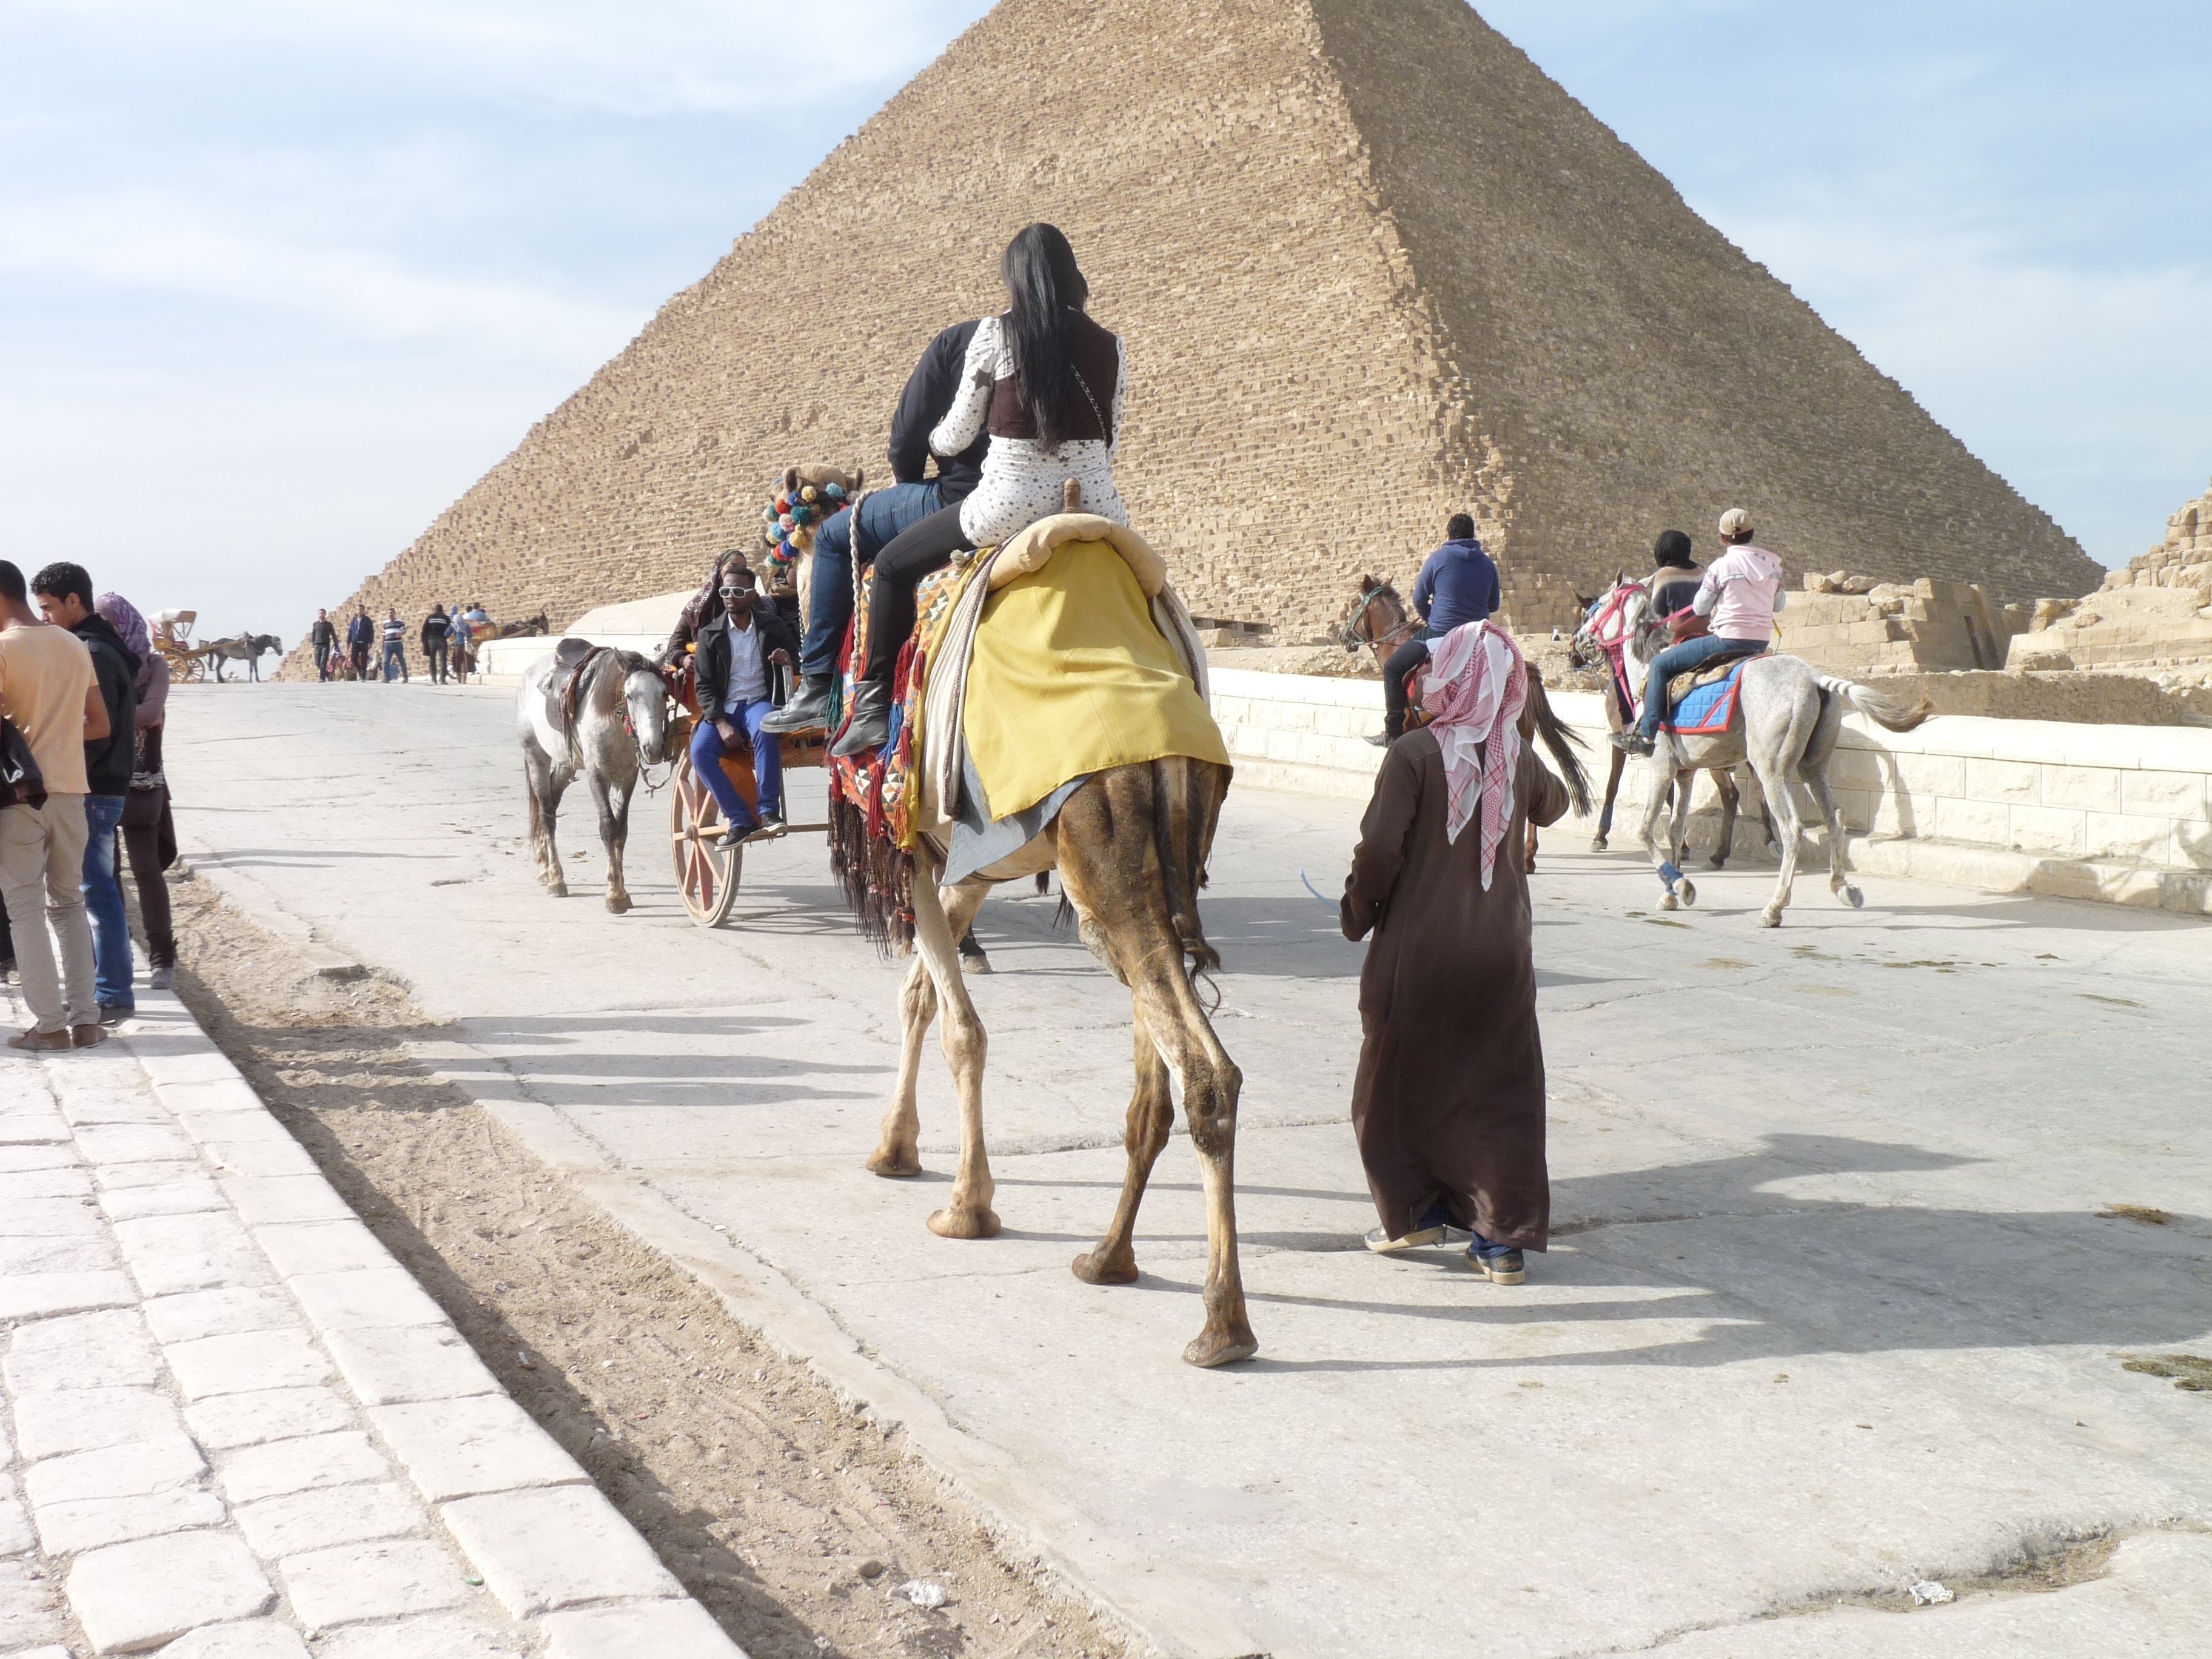
monument, camel, pyramid, tourism, egypt, wadi, pyramids, camel like mammal, across the street